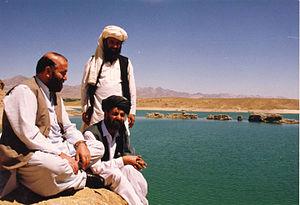
Amin Wardak est un ancien moudjahid afghan : il fut l’un des plus importants commandants de la résistance afghane face à l'armée soviétique lors de la première guerre d'Afghanistan.